Hurricane Arthur

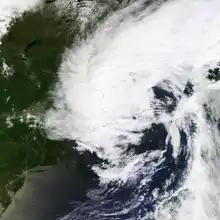
Post-tropical Cyclone Arthur over The Maritimes on July 5

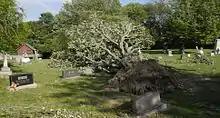
Damage from the remnants of Arthur at the Forest Hill Cemetery in Fredericton, New Brunswick where officials estimated a loss of about 10,000 trees in "The City of Stately Elms"

Arthur caused power outages impacting at least 44,000 customers, of which 16,500 were in Carteret County; another 1,000 outages each occurred in Craven and New Hanover counties. As a result, Duke Energy deployed over 500 personnel to restore electrical service, while Tideland EMC handled more than 2,000 outages in Pamlico, Hyde and Craven counties. Strong winds toppled trees and power poles in Hyde County and Ocracoke Island, and flooding occurred just south of downtown Wilmington, North Carolina. On other areas along the coast, flood waters reached deep; with widespread coastal erosion observed in many areas. Meanwhile, at Wrightsville Beach, the hurricane tore off shingles and partially defoliated palm trees, and in Manteo, of water inundated several businesses. Nearby, Kill Devil Hills experienced flooding to numerous residences and roads. Copious rainfall and strong winds were reported along the Outer Banks; at least one additional county was added to the North Carolina's state of emergency declaration, and while officials in Dare County initially intended to cut off access to the county while potential destruction was being surveyed, the curfew ended just after sunrise. Emergency officials announced the intention to begin damage assessments throughout the state as sunrise approached and Arthur departed the region.